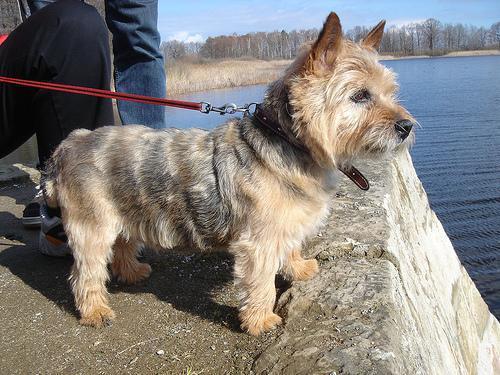
Norwich_terrier